David Eggen

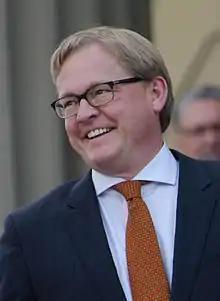
Eggen in 2015

David Manson Eggen (born 1962) is a Canadian politician. He is a Member of the Legislative Assembly of Alberta, in 2019 he was elected as the member representing Edmonton-North West. He previously served three terms as the member representing Edmonton Calder from 2004-2008 and then again from 2012-2019. In 2014, Eggen ran in the NDP leadership election, where he placed second. He served as the Minister of Education and Minister of Culture and Tourism in Premier Notley's NDP government from 2015-2019. He is the longest current member of the Legislative Assembly of Alberta.